Ed Richards (footballer)

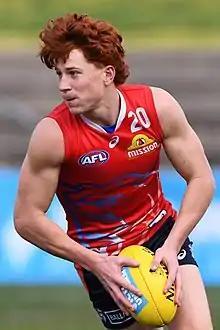
Richards in August 2018

Ed Richards (born 3 July 1999) is a professional Australian rules footballer playing for the Western Bulldogs in the Australian Football League (AFL). He was drafted by the Western Bulldogs with their second selection and sixteenth overall in the 2017 national draft. He made his debut in the 51-point loss to at Etihad Stadium in Round 2 of the 2018 season. His family has a long history in the VFL/AFL, particularly the Collingwood Football Club, whereby his great-great-grandfather is Charlie Pannam Sr., his grandfather is Ron Richards, and his great-uncle is Lou Richards.